Futala Lake

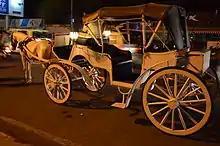
Tanga (carriage) at Futala Lake

The work was done in two stages. Desilting was done on large scale along with the removal of lotus plants and other waste from the lake. The work included repairing the eastern guard wall of the lake, construction of a pathway with granite stone paving, widening of an 18 m wide road under I.R.D.P., roadside guard wall and landscaping berms, parking and garden bays on the other side of the road, and fixing decorative lamp, benches, attractive dust bins, etc. For watering of plants and landscaping, a sprinkler system was provided. For sufficient lighting with four high masts were fixed in the vicinity of the lake. Two coloured fountains and a white 100 feet fountain were set up in the lake. The work of Immersion Ghat with three ramps on the south side and guard wall of the lake with sand beach on the north side was also done in the first phase.